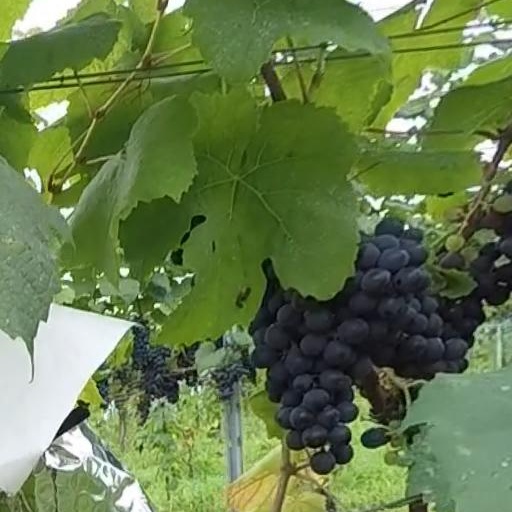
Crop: grape